Ramgarh Engineering College

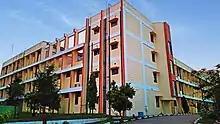
Main academic building picture of REC

Ramgarh Engineering College is a private engineering college in the Jharkhand, India, established by the Government of Jharkhand in 2013 under the public–private partnership mode. It was formerly known as Techno India Ramgarh & Government Engineering College Ramgarh. It received a grant from World Bank and the Ministry of Human Resource Development of the Government of India in 2017 under a project named Technical Education Quality Improvement Programme (Phase III).